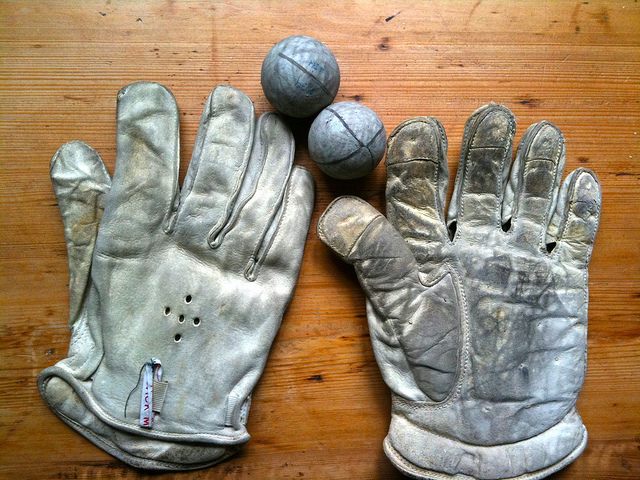
hai găng tay màu trắng đang đặt cạnh hai quả bóng màu trắng